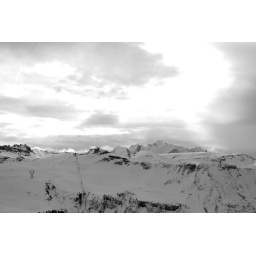
So much more dramatic in black and white